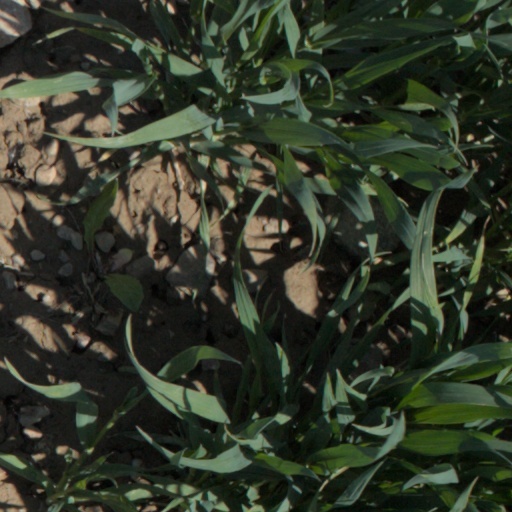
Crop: wheat